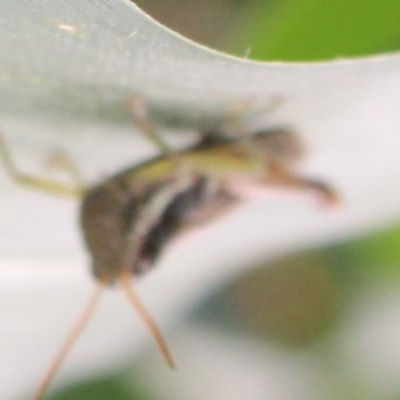
Crop: Maize
Condition: grasshoper